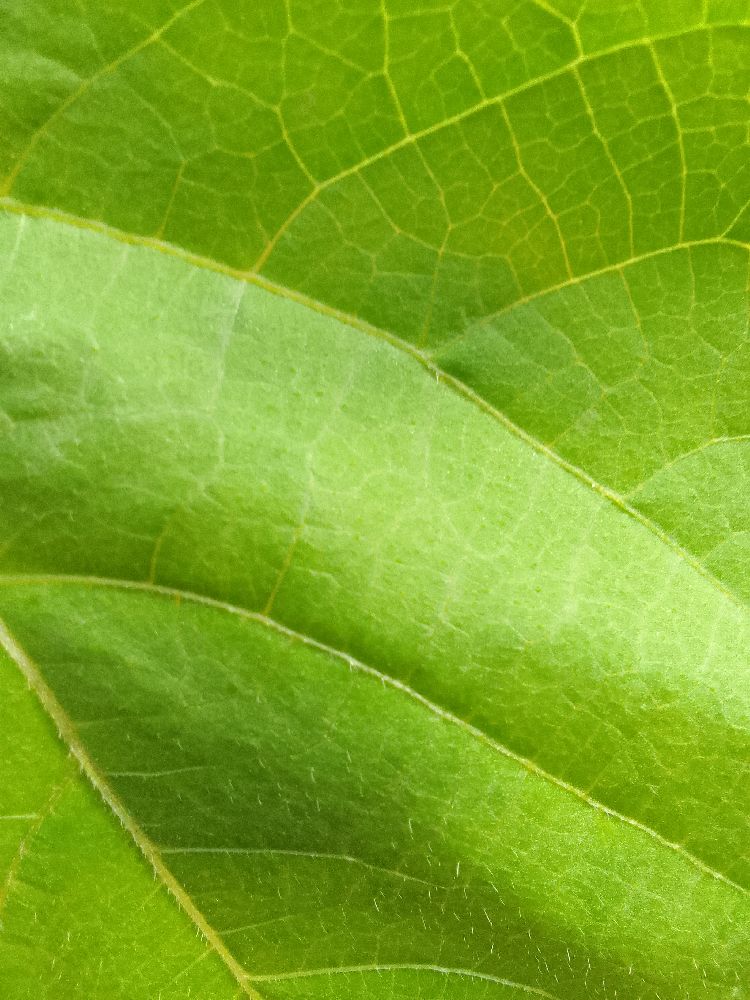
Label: healthy